Mechanism of autism

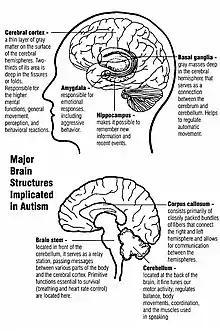
The amygdala, cerebellum, and many other brain regions have been implicated in autism.

Unlike some brain disorders which have clear molecular hallmarks that can be observed in every affected individual, such as Alzheimer's disease or Parkinson's disease, autism does not have a unifying mechanism at the molecular, cellular, or systems level. The autism spectrum may comprise a small set of disorders that converge on a few common molecular pathways, or it may be a large set of disorders with diverse mechanisms. Autism appears to result from developmental factors that affect many or all functional brain systems. Some factors may disturb the timing of brain development rather than the final product.